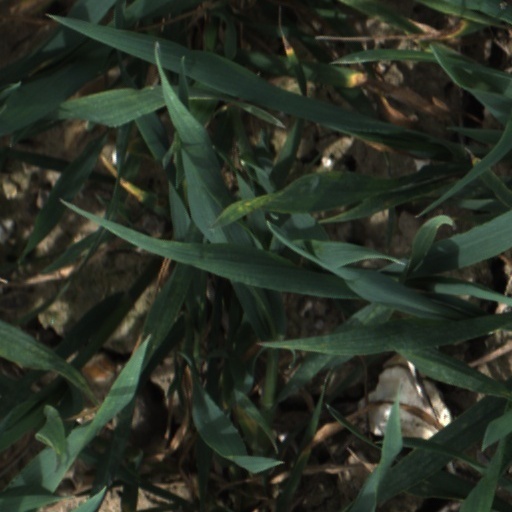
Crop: wheat